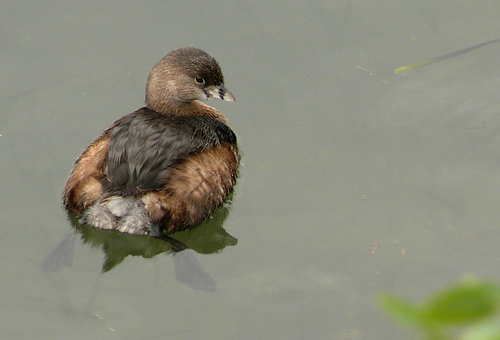
this primarily brown water bird has a brown head, white beak with a dark horizontal strip at the top, white eye ring, darker brown back, honey brown sides, and a grey rump.
a bird with light brown wings and crown, a dark gray back and light yellow beak.
this bird has a dark brown crown, a short gray bill, and black feet.
this bird is brown with black on its back and has a very short beak.
this bird has brown feathers on its flank, black wings and white rump feathers.
this bird is brown with black and has a long, pointy beak.
this bird has brown coverts, light brown on its flank and a grey rump
this plump bird has a grey rump, black back and brown sides.
this bird has wings that are black and has a short billa small bird with black webbed feet and brown black feathers with a short round beak.
Species: Pied Billed Grebe